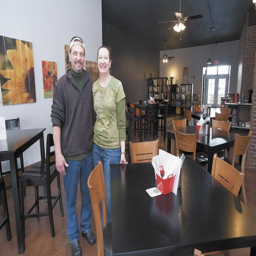
people in the dining area of the farm - fresh restaurant .